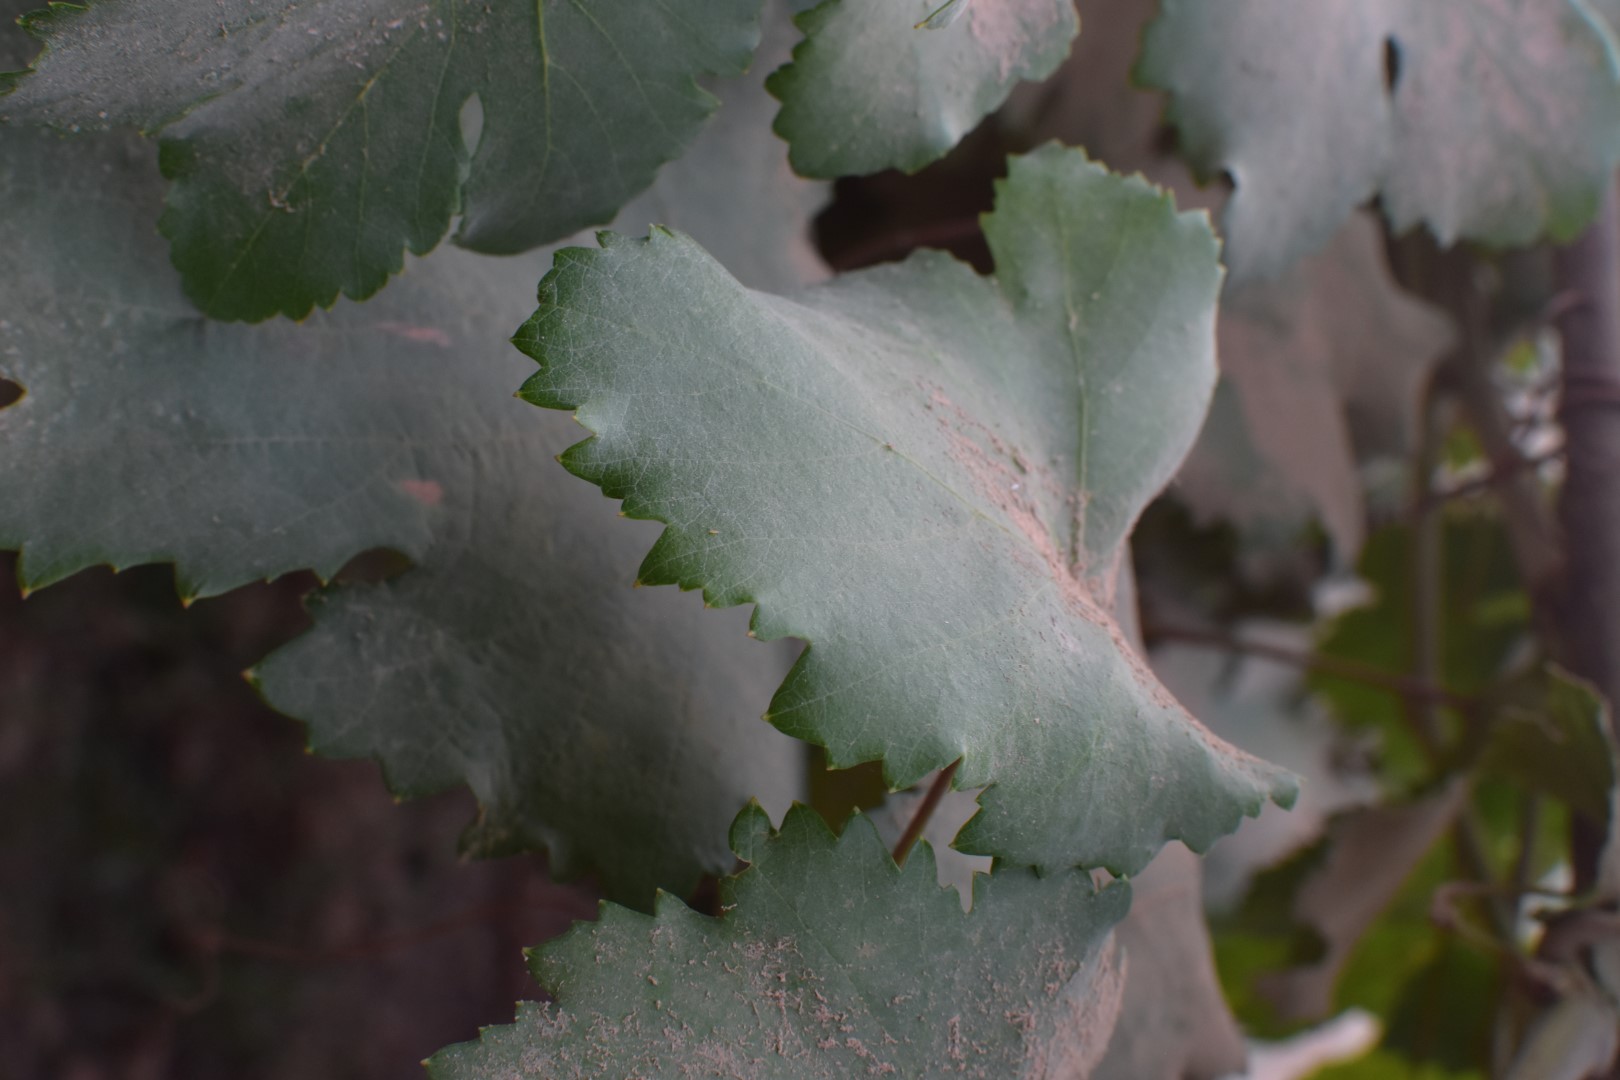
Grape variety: Kamali